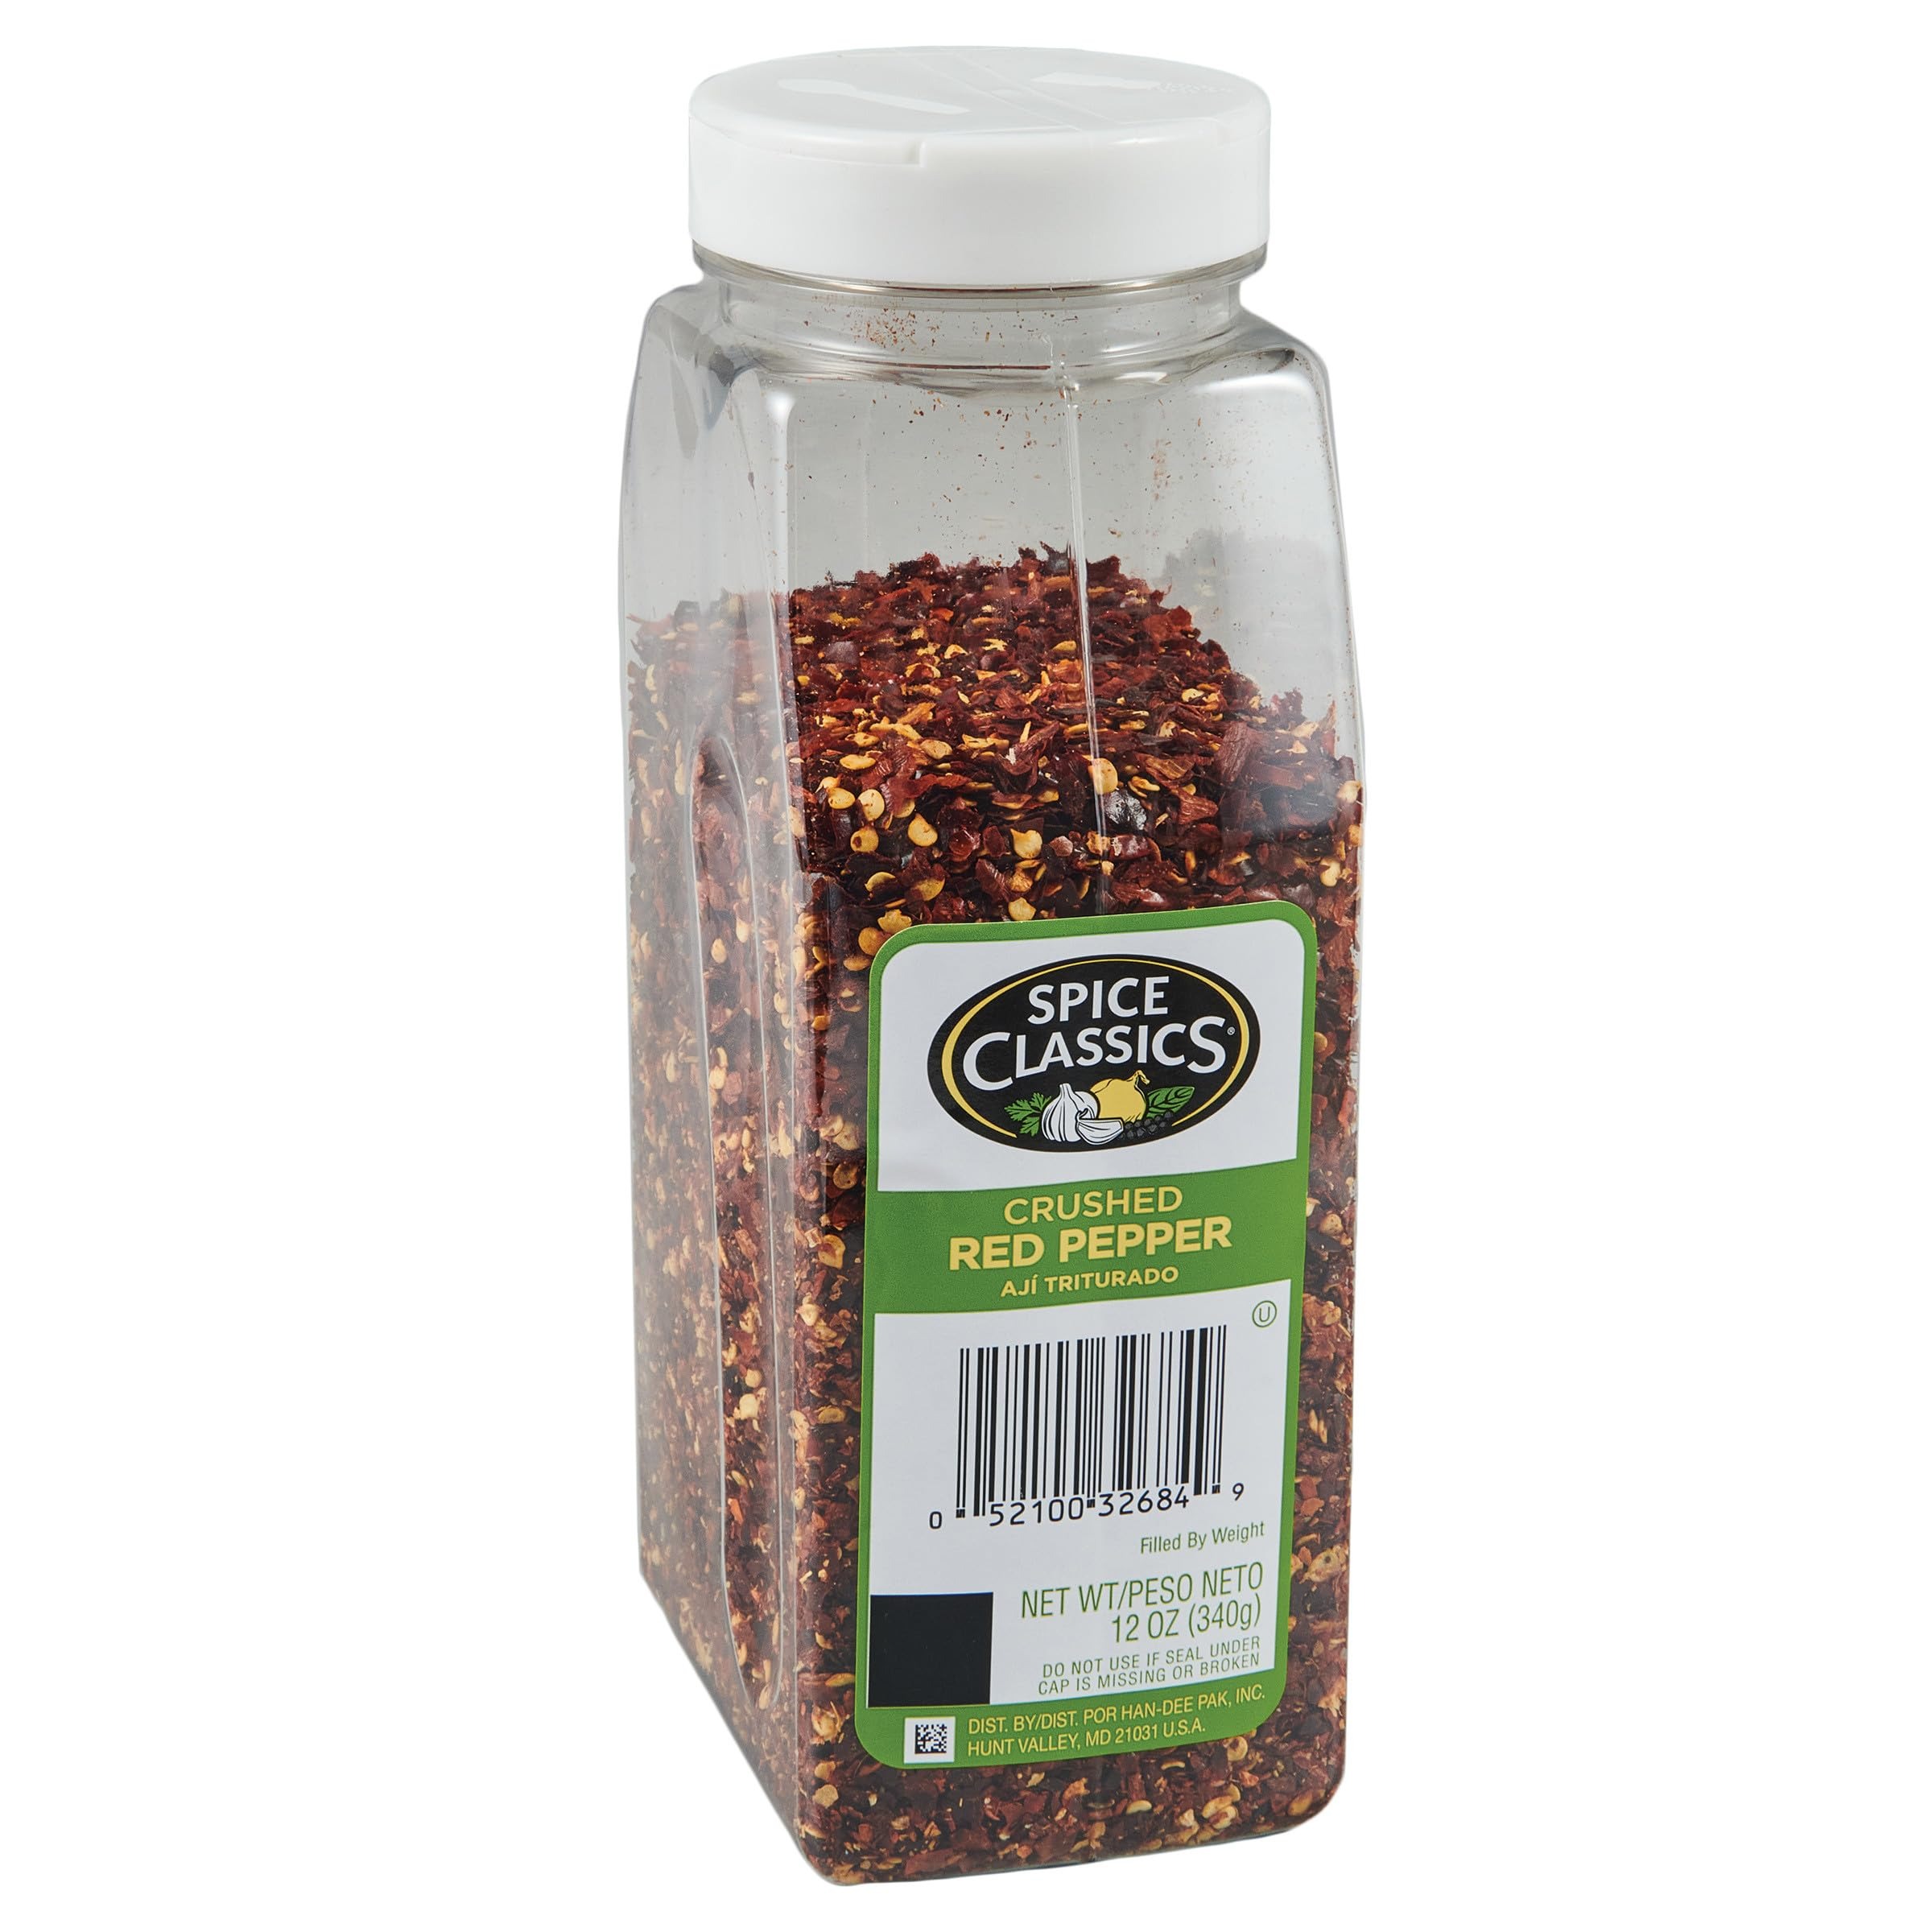
Item Name: Spice Classics Crushed Red Pepper, 12 oz - One 12 Ounce Container of Dried and Crushed Red Chili Pepper Flakes Great for Pizza, Chowder, Seafood, and Pasta
Bullet Point 1: BURST OF FLAVOR: Created especially for chefs, Spice Classics Crushed Red Pepper is made from dried and crushed red chili peppers for consistent texture and sharp, impactful, pungent taste that will bring pleasant heat to a variety of recipes
Bullet Point 2: NATURAL INGREDIENTS: The red chili peppers used in this seasoning are sourced from around the world using a safe and secure supply chain; offering pure flavor, these crushed red pepper flakes make a perfect addition to your core pantry
Bullet Point 3: RESTAURANT QUALITY: Spice Classics Crushed Red Pepper is kosher, so you can feel comfortable using it to cook for all your restaurant's guests; customers can sprinkle as little or as much seasoning over a dish as they prefer
Bullet Point 4: BUY IN BULK: The large 12-ounce bottle size is recipe-ready and perfect for using back of house to enhance and customize recipes easily; buying in bulk allows you to save money while keeping your pantry stocked
Bullet Point 5: MENU VERSATILITY: Spice Classics Crushed Red Pepper is great for sprinkling onto pizza, chowder, seafood or pasta; this red pepper seasoning also works well blended with other spices
Value: 12.0
Unit: Ounce

Price: 8